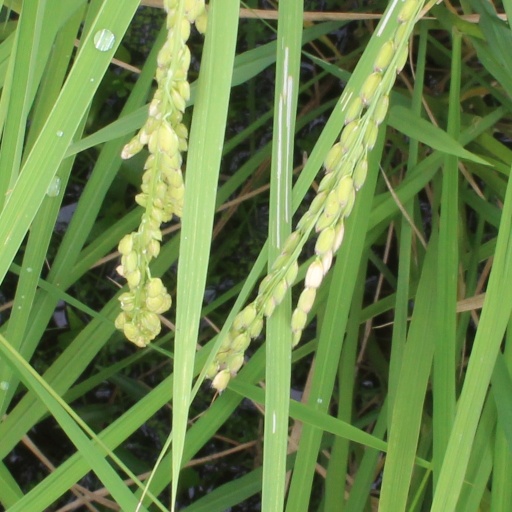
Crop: rice